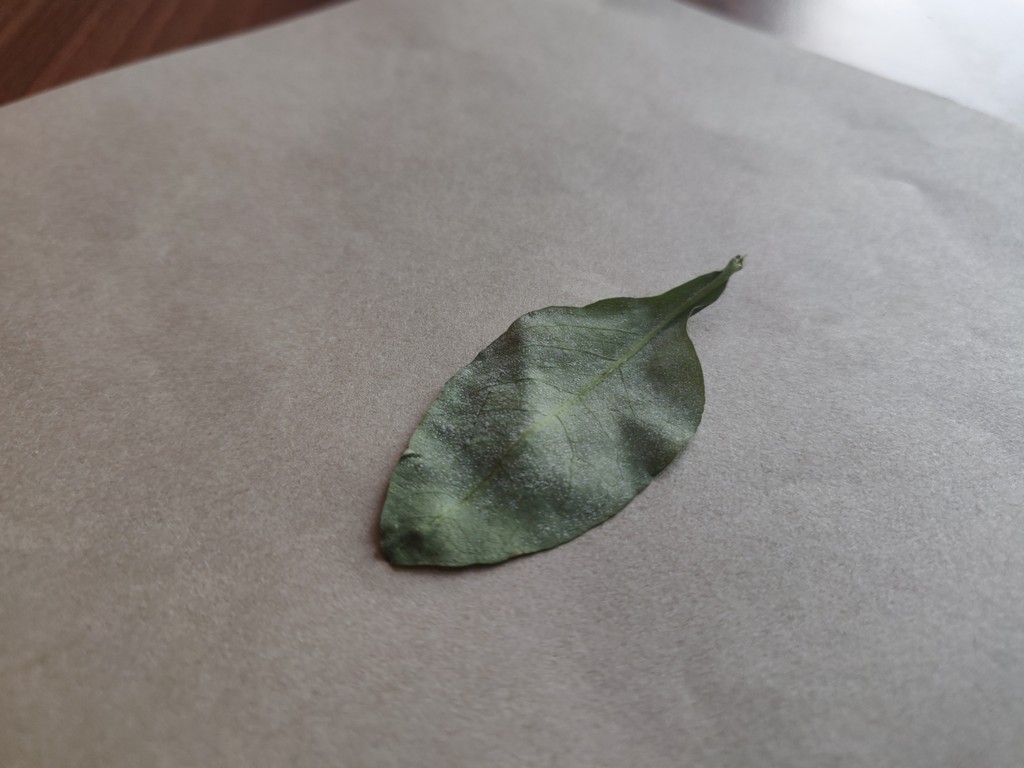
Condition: Unhealthy
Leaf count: single
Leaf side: back